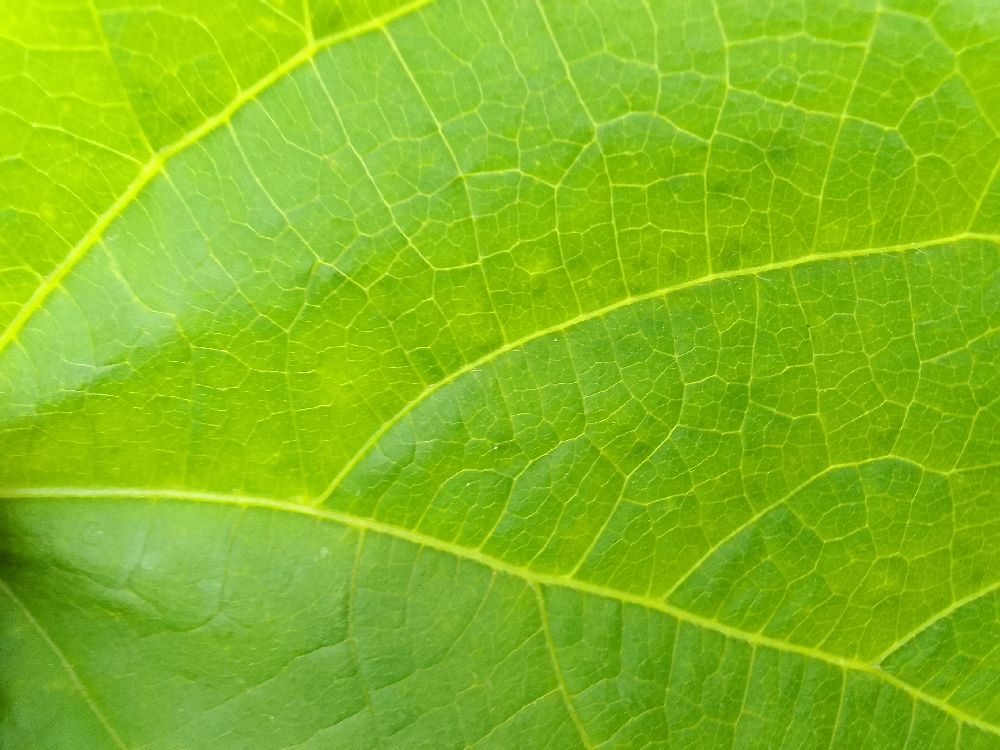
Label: healthy